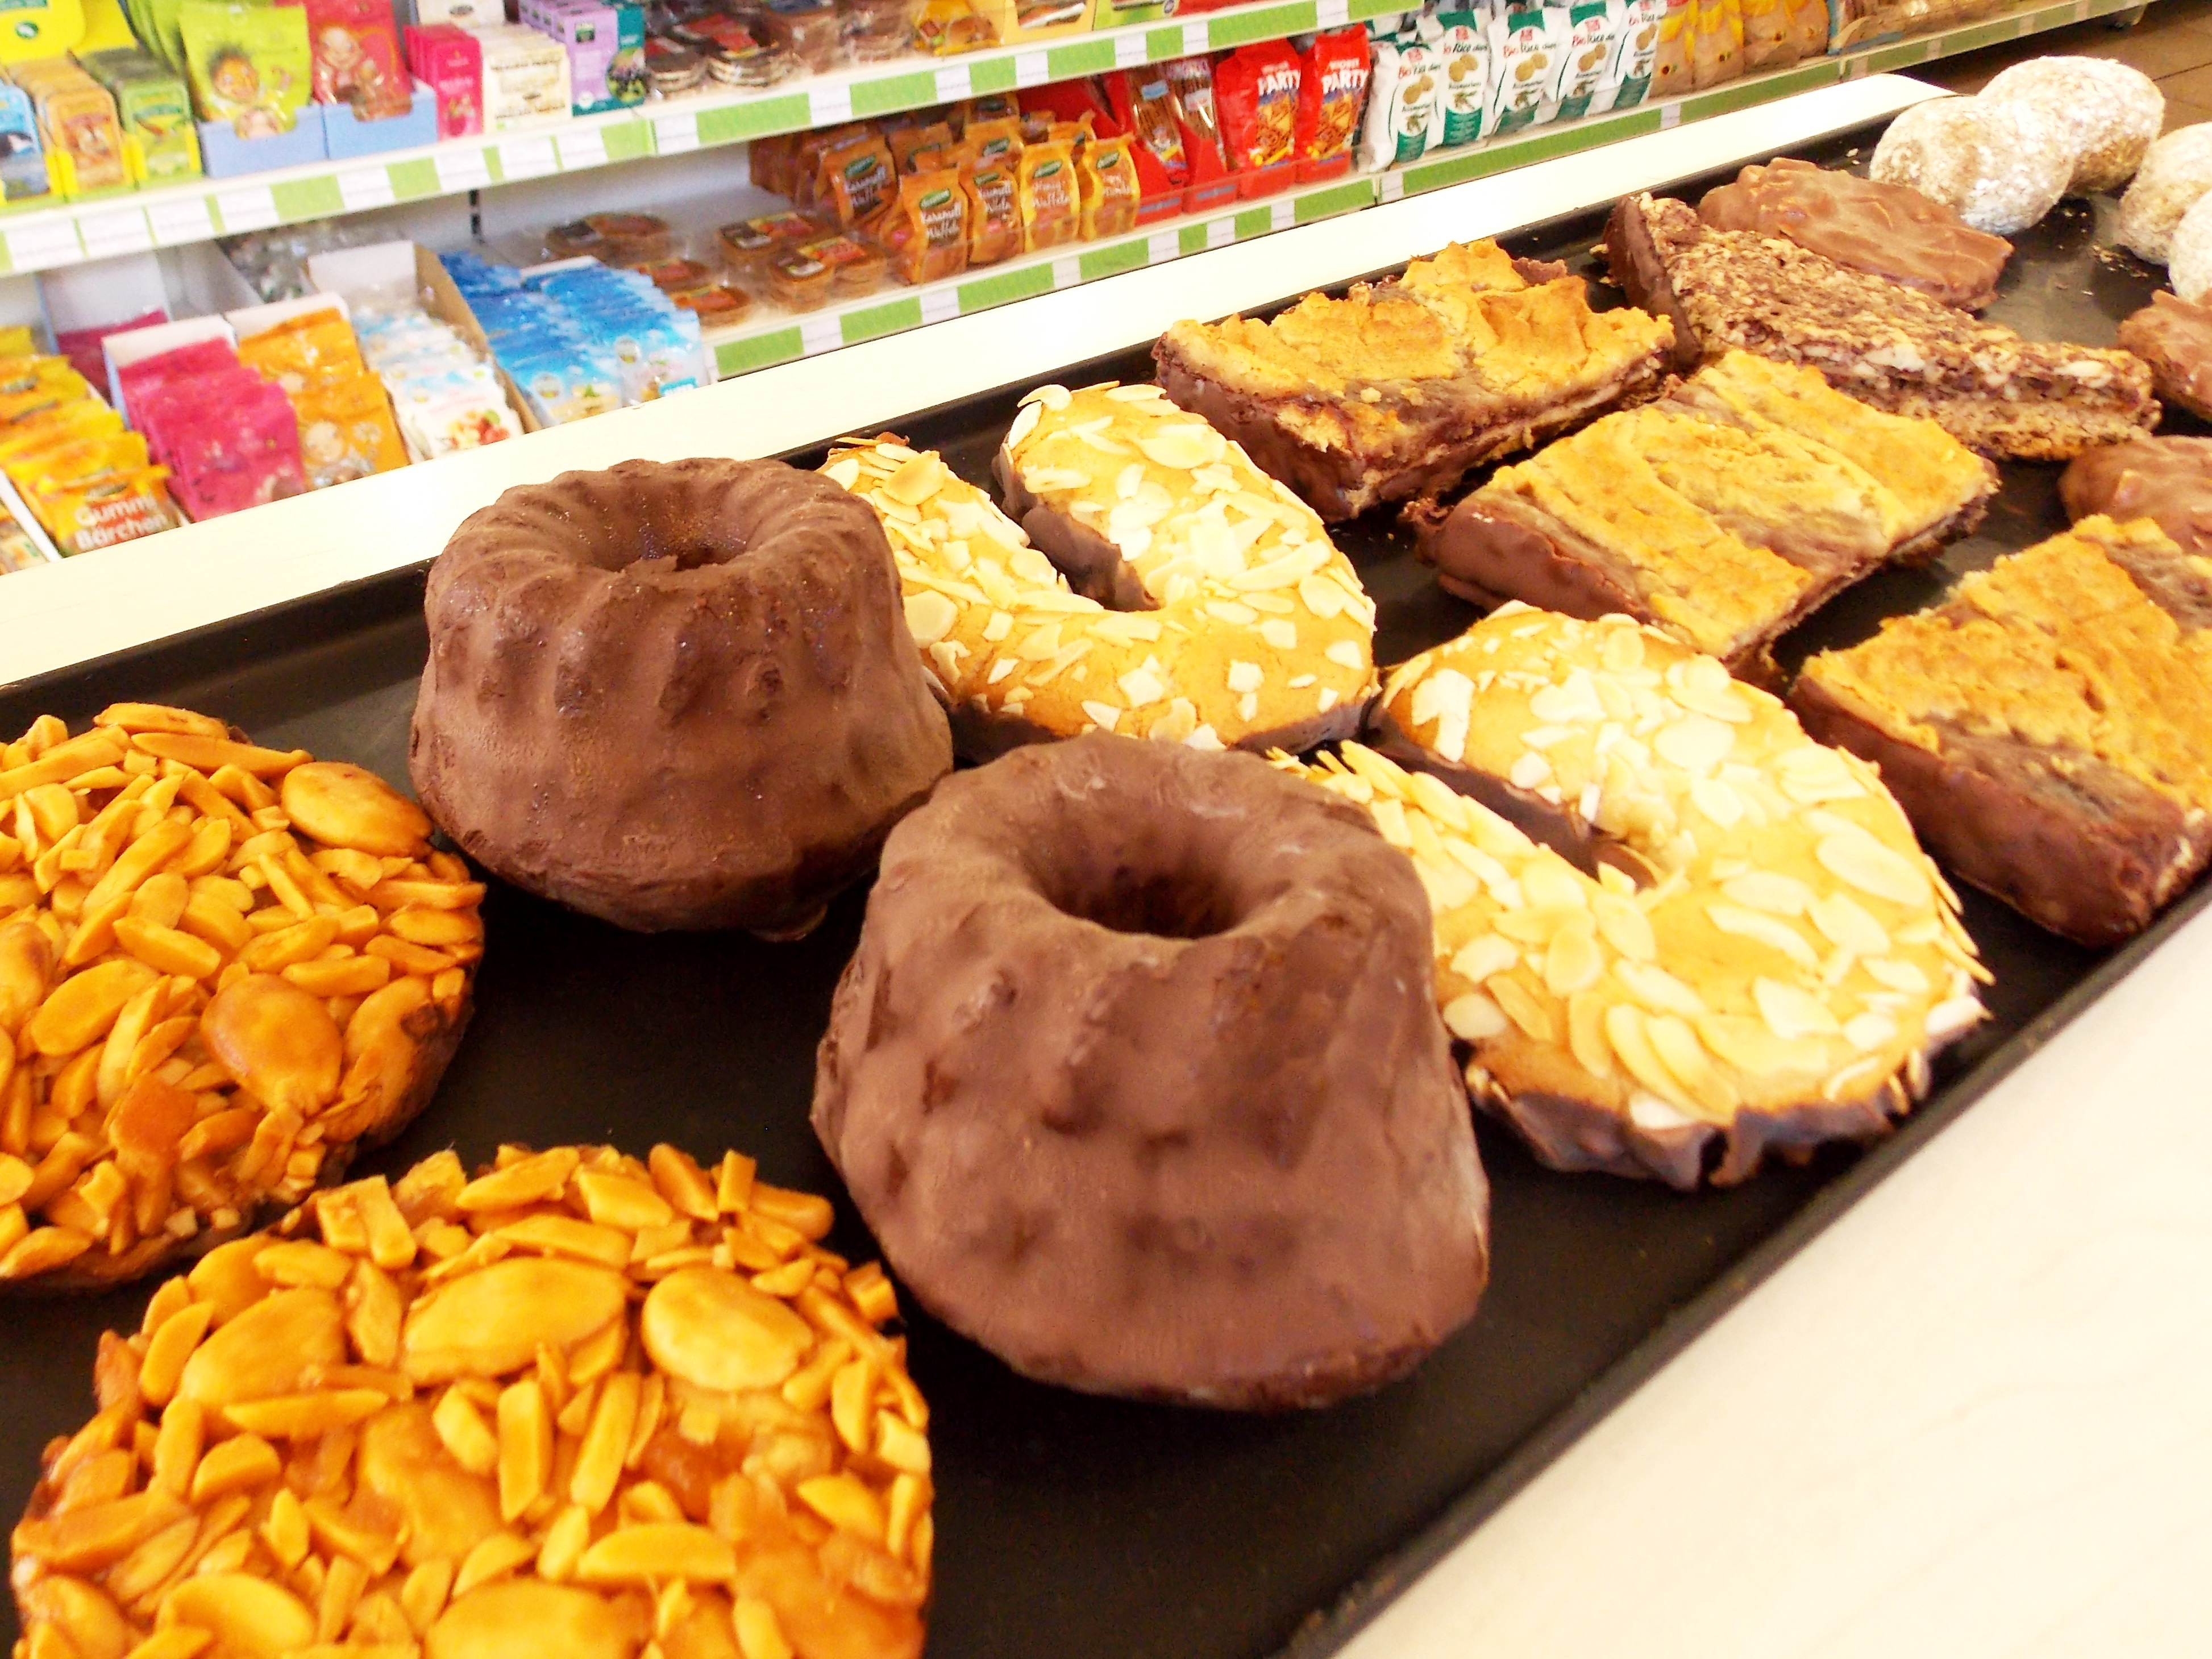
dish, meal, food, produce, plate, breakfast, baking, dessert, cuisine, delicious, cake, bakery, baked, organic, sweat, snack food